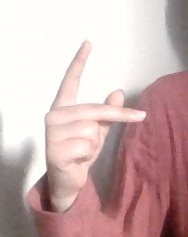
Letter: dha